Brooke Shields

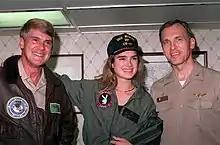
Shields aboard during a USO tour on January 1, 1991

She next appeared as a lead in "The Blue Lagoon" (1980), which included nude scenes between teenage lovers stranded on a tropical island (Shields later testified before a U.S. Congressional inquiry that older body doubles were used in some of them). The same year, she was the youngest guest star to ever appear on "The Muppet Show", in which she and the Muppets put on their own version of "Alice's Adventures in Wonderland". She was also the youngest person to host ABC's "Fridays", a "Saturday Night Live"-like sketch comedy show, in 1981.